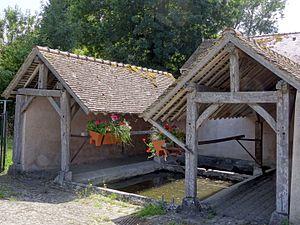
Saint-Clair-sur-Epte - voir titre.